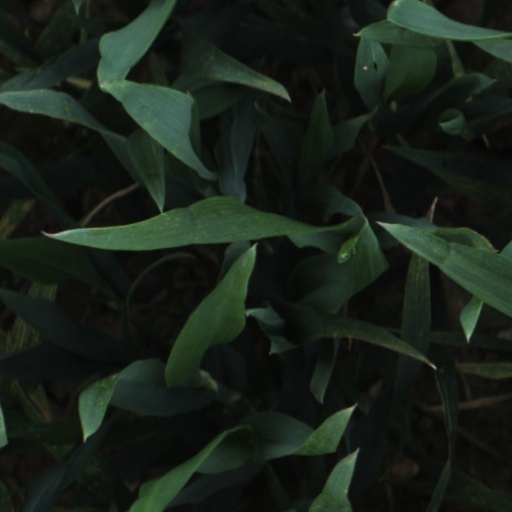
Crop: wheat